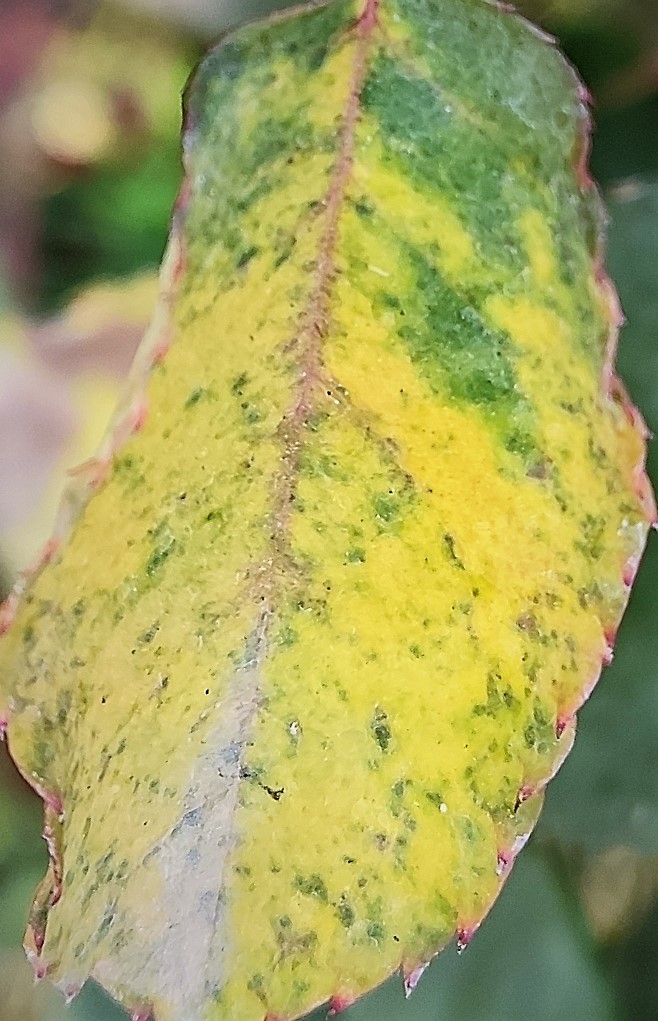
Label: Downy Mildew